Eadhæd

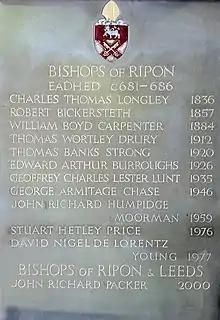
List of bishops at

Eadhæd was a medieval Bishop of Lindsey, and the sole Bishop of Ripon in the medieval era.